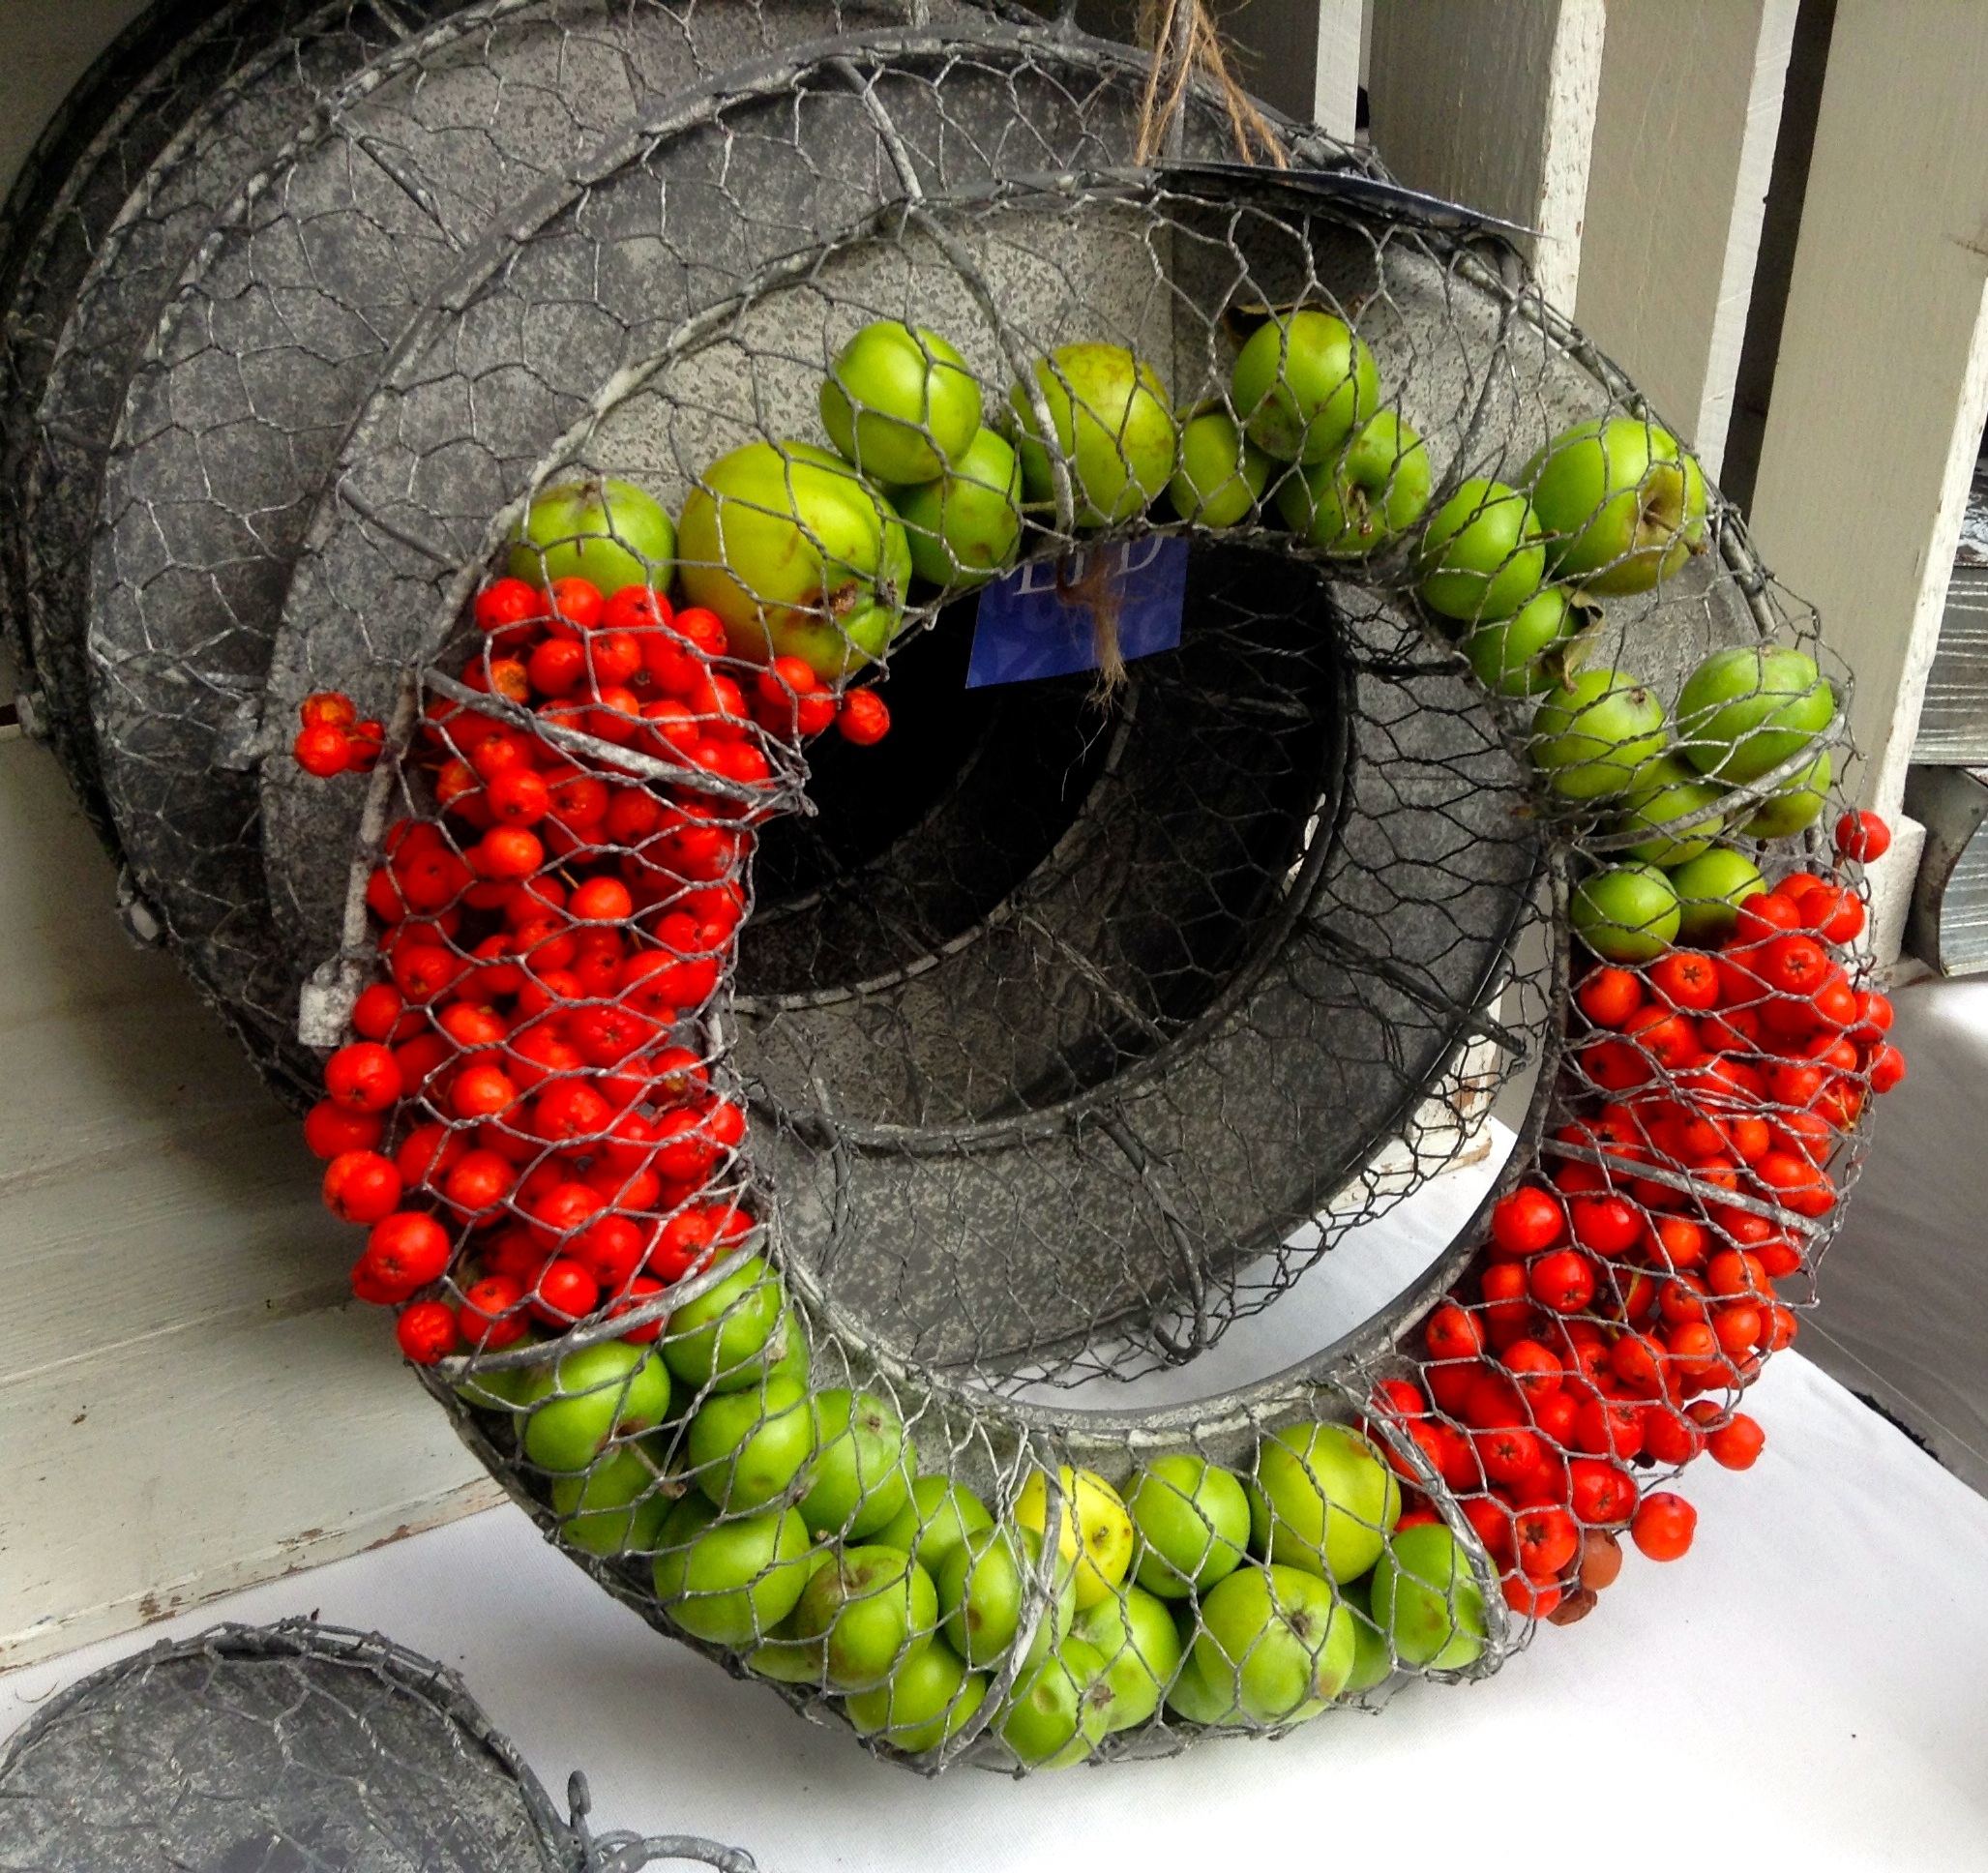
apple, wheel, berry, flower, food, red, produce, autumn, garden, decor, wreath, christmas decoration, floristry, floral design, flower arranging